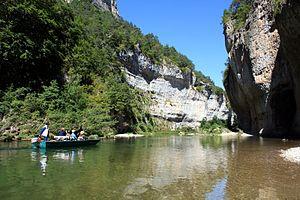
gorges du tarn bateliers dans les detroits